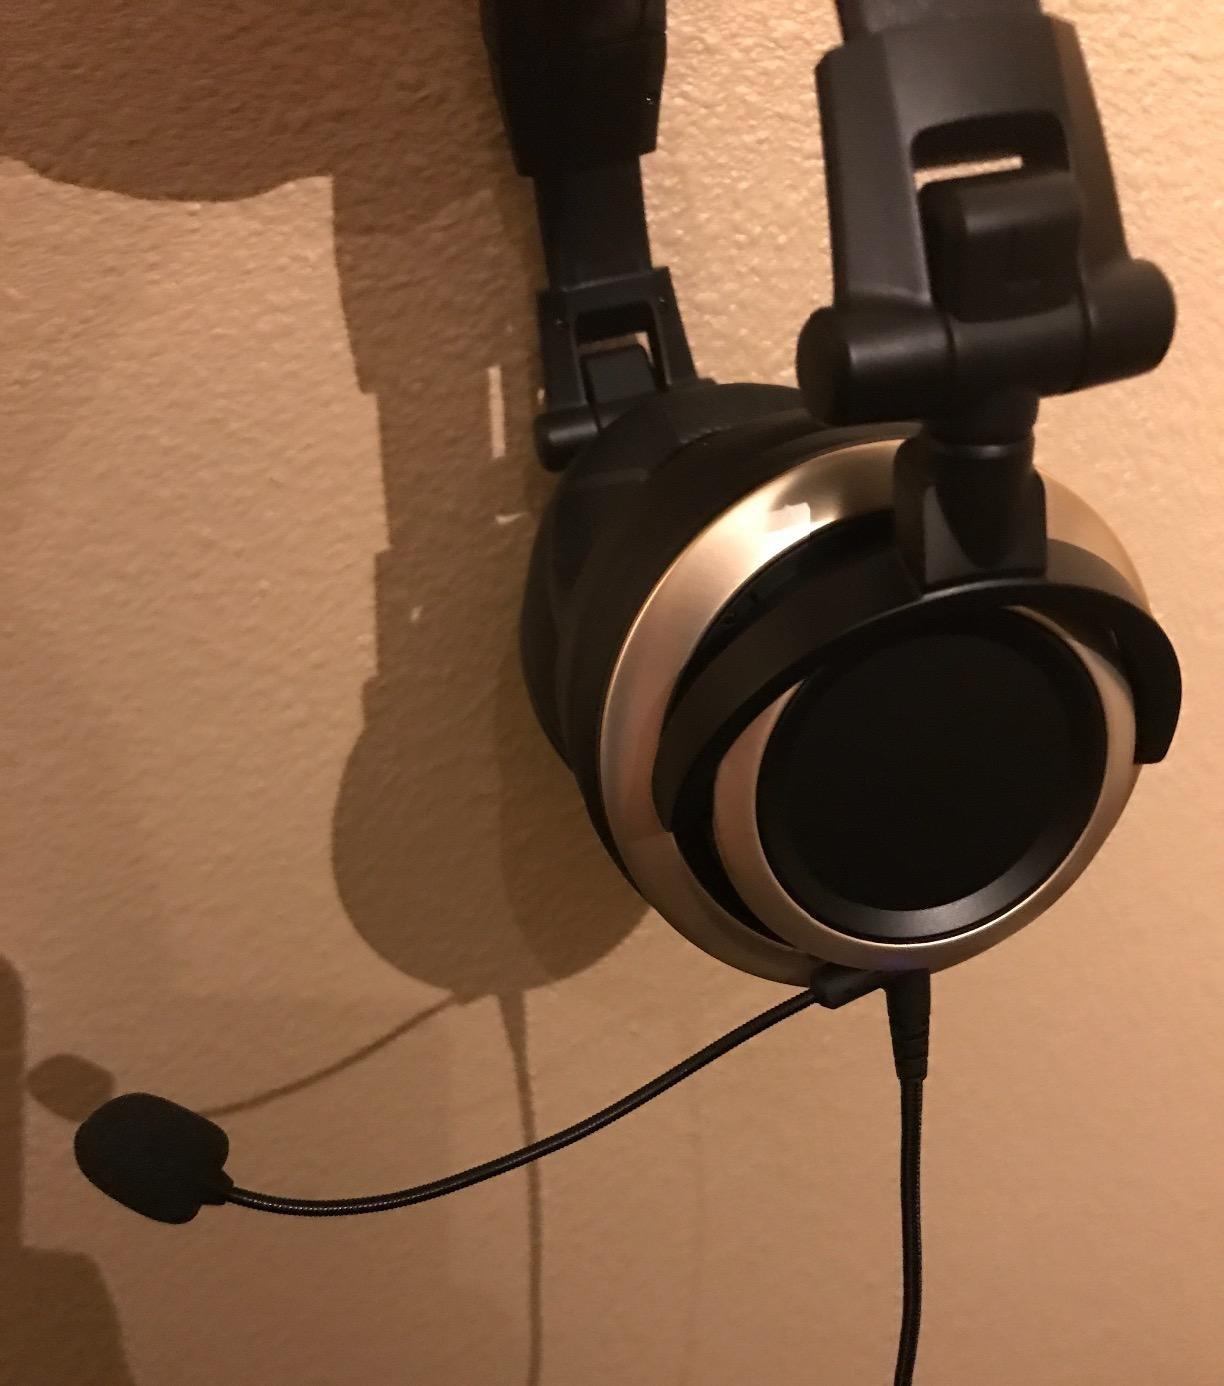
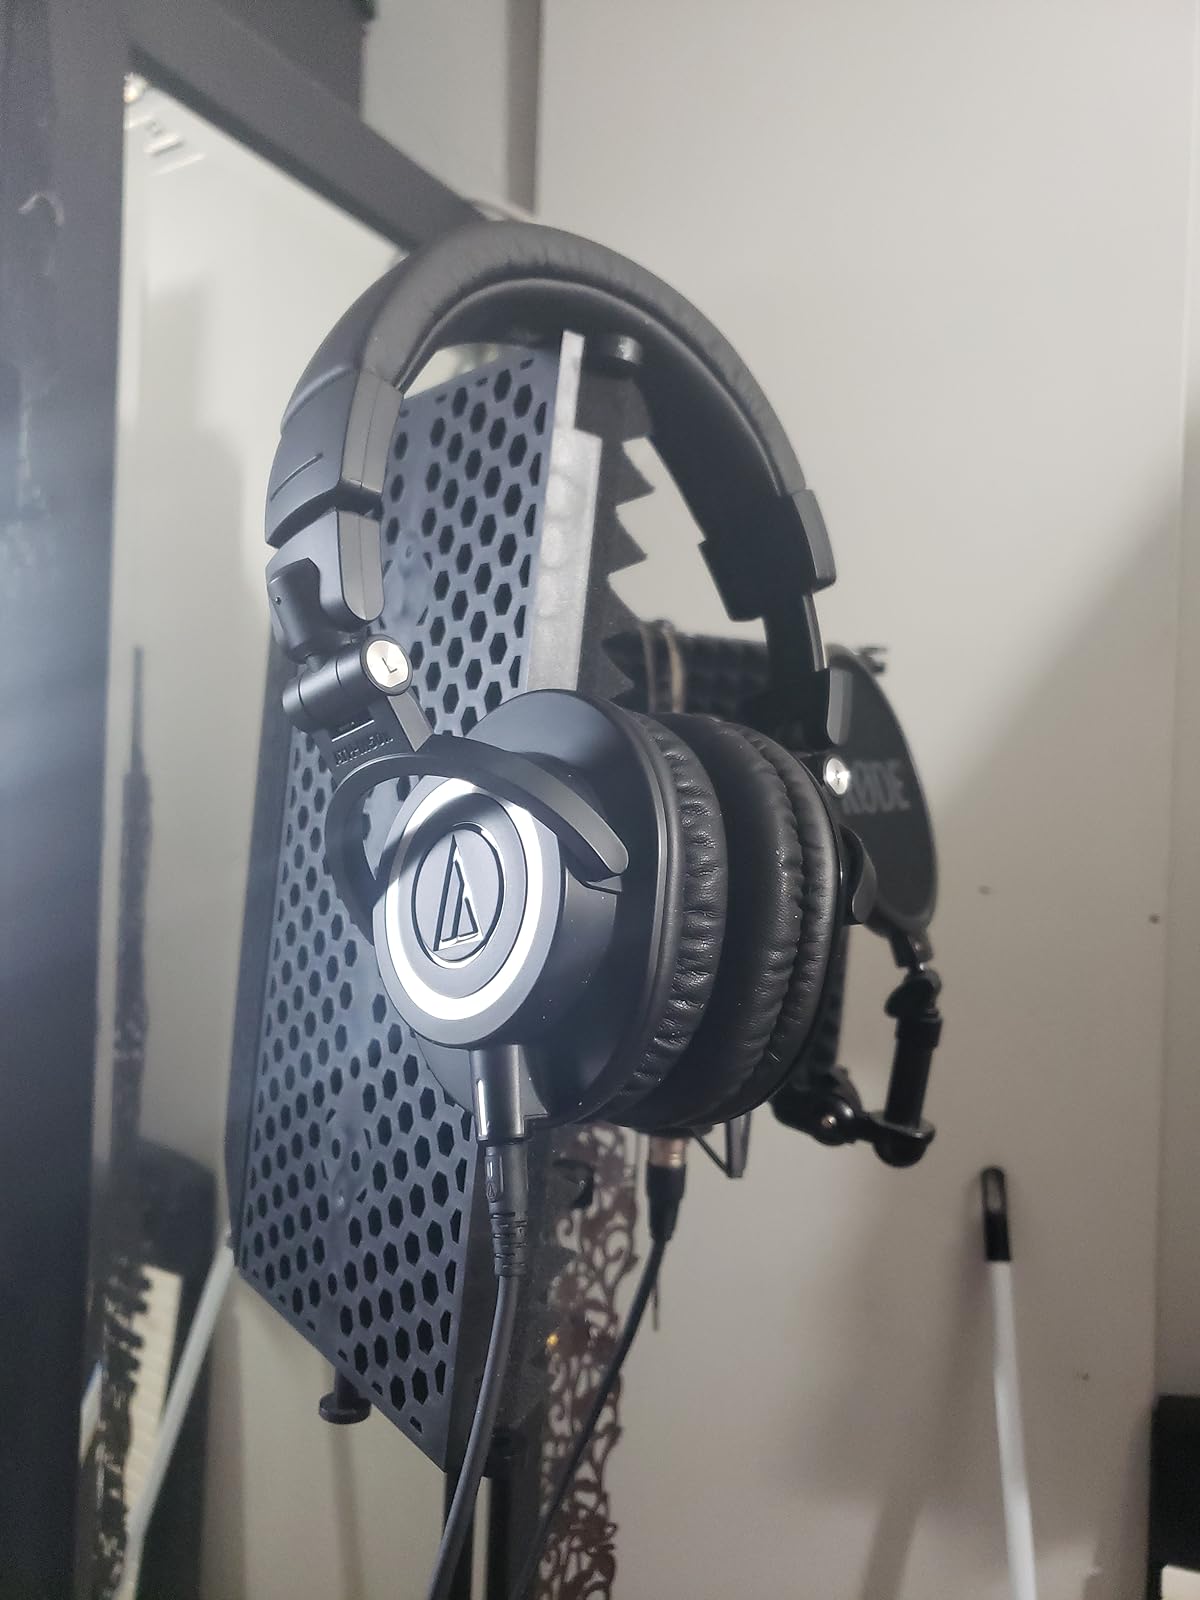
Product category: headphones
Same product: no